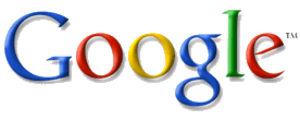
Google Browser Sync est une extension pour Firefox permettant à tout utilisateur possédant un compte Google de synchroniser différentes informations du navigateur web entre plusieurs ordinateurs reliés à Internet. Cette extension a été lancée le 8 juin 2006 sur le site Google Labs, et est pour l’instant disponible qu’en version bêta.